Peel Art Gallery, Museum and Archives

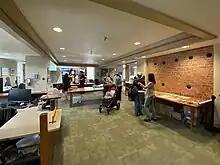
Archives Reading Room

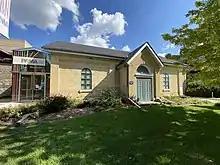
Peel Registry Office

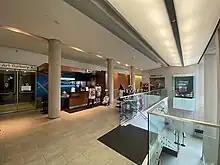
Art Gallery Lobby

Primarily, the Region of Peel Archives collection includes municipal documents for the Region of Peel, City of Brampton, City of Mississauga, and Town of Caledon, and the former County of Peel. Also includes records from the former townships: Albion, Caledon, Chinguacousy, Toronto Gore and Toronto. Included are by-laws, minutes, planning documents, land records, assessment and collectors rolls, committee records, etc.